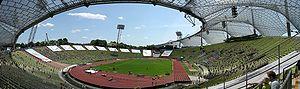
le stade olympique de Munich (1972) pendant le ""European Cup 2007"""
Le Fußball-Club Bayern München e.V., couramment abrégé en FC Bayern München ou FC Bayern et partiellement francisé en FC Bayern Munich, Bayern Munich ou Bayern de Munich, est un club omnisports allemand fondé le 27 février 1900 et basé à Munich, en Bavière. Le club est connu par sa section football, externalisé en 2001 en FC Bayern München AG. Son équipe masculine joue depuis 1965 en Bundesliga et est surnommée Rekordmeister, étant l'un des clubs les plus titrés d'Allemagne et d'Europe.
La Ligue des champions de l'UEFA 1992-1993 a été remportée par l'Olympique de Marseille.